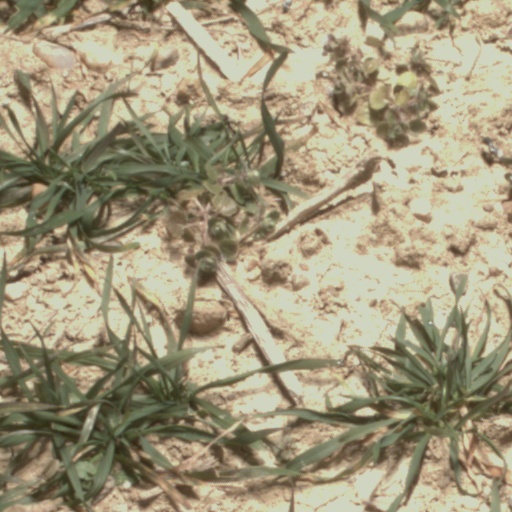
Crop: wheat